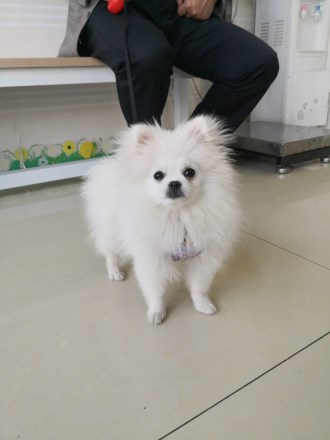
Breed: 1936-n000005-Pomeranian